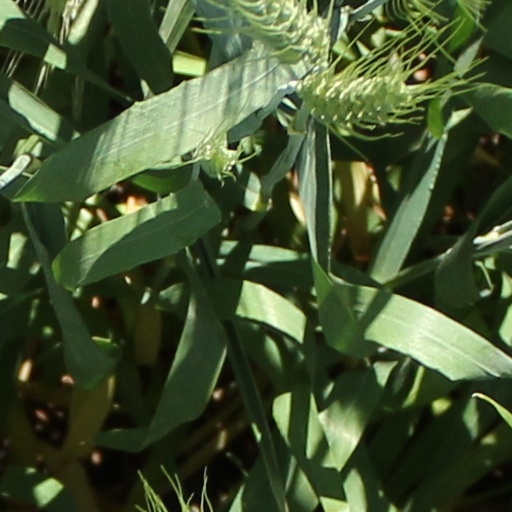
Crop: wheat